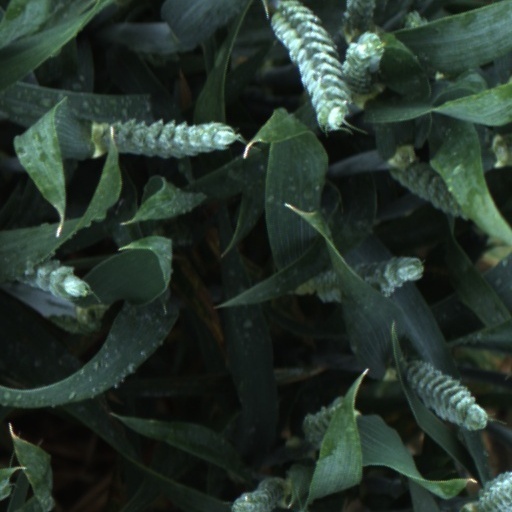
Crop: wheat